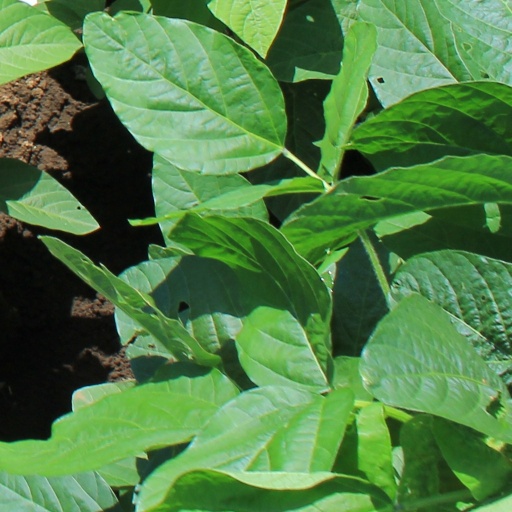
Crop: soybean